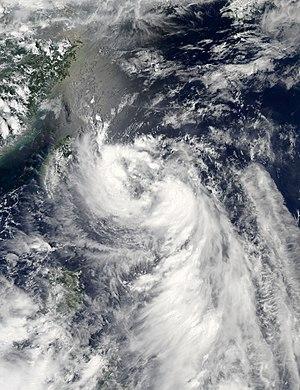
La saison cyclonique 2013 n'a pas de date spécifique de début ou de fin selon la définition de l'Organisation météorologique mondiale. Cependant, les cyclones tropicaux dans ce bassin montrent un double pic d'activité en mai et en novembre. Les vents dans le Pacifique ne sont pas enregistrés sur une minute mais sur dix minutes.